EMD 567

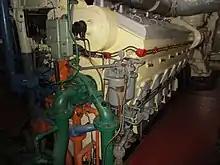
A GM EMD 12-567ATLP diesel engine as installed in LST 393 (Landing Ship Tank), located in Muskegon, Michigan, July 2017

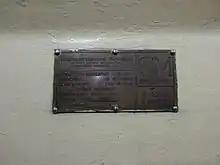
Engine ID tag from the LST393 port engine, showing the power rating of 900 hp at 744 rpm

Stationary and marine installations were available with either a left or right-hand rotating engine.